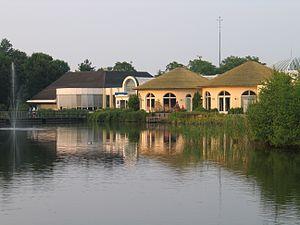
Center Parcs est une marque néerlandaise de villages de vacances et résidences de tourisme née aux Pays-Bas en 1968. Elle est portée en 2020 par 30 domaines, dont 24 sont opérés dans plusieurs pays européens par Center Parcs Europe, filiale du Groupe Pierre & Vacances-Center Parcs depuis 2003 et six au Royaume-Uni par Center Parcs UK, propriété de la compagnie américaine Brookfield Property Partners depuis 2015.